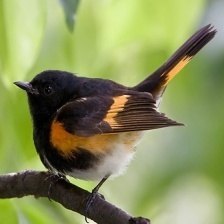
Species: AMERICAN REDSTART
Scientific name: SETOPHAGA RUTICILLA